Ottó Solymosi

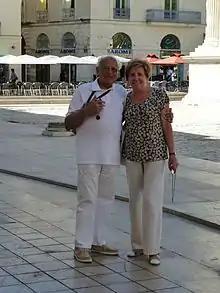

Ottó Solymosi (20 February 1927 – 18 February 2024) was a director of Magyar Rádió (MR). Solymosi graduated from the Academy of Dramatic and Cinematic Art and started his career at the Royal Revue Theatre in 1948. Since 1954 he has been a director of MR, and in 1974 he became a member of the National Television's director's staff. He was a member of the National Association of Hungarian Journalists.